Tantallon Castle

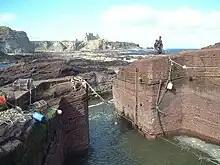
View from Seacliff Harbour, showing the fortifications blocking the promontory

Alongside the curtain wall is a deep, rock-cut ditch, with a larger second ditch around away, defining the outer court of the castle. Within the outer ditch are two mounds, which Charles McKean suggests may conceal 16th-century caponiers, defensive positions allowing covering fire along the trench. McKean notes that Sir James Hamilton of Finnart, the King's Master of Works, and a noted military engineer who built Scotland's only known caponiers at Craignethan and Blackness, was present with the King during the 1528 siege, and worked at Tantallon afterwards. A stone-fronted mound formerly ran along the outside of the ditch, although only a section of the outer wall survives, at the south end, terminating in a two-storey round tower. This tower, with several gun ports, was built prior to the siege of 1528, and may have been inspired by the new artillery defences at nearby Dunbar Castle. A 17th-century "lectern" type doocot, or pigeon house, is the only building within the outer court. Beyond the outer ditch is a 17th-century ravelin, a triangular earthen artillery defence, and the remains of a third, smaller, ditch.